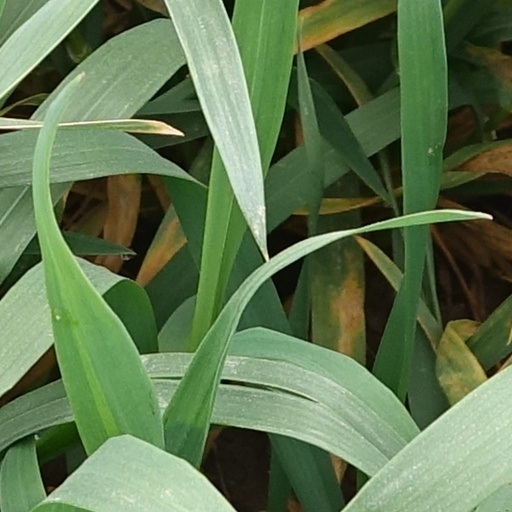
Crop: wheat